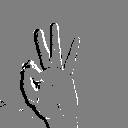
ASL letter: f